Brymon Airways

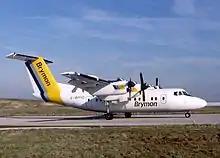
Brymon De Havilland Canada Dash 7 seen at Paris-Charles de Gaulle Airport in 1988

In October 1992, Brymon Airways merged with Birmingham European Airways to form Brymon European Airways. This was bought jointly by British Airways and Maersk Air, in 1993. British Airways acquired Brymon Airways, whilst Maersk Air bought the Birmingham European Airways section. Maersk Air renamed Birmingham European Airways to Maersk Air UK, but British Airways allowed Brymon to keep its name. Having said this, Brymon's Aircraft were repainted in British Airways Express colours. Around this time they initiated a service from Newcastle to Paris.